Answer in natural language. Considering the relative positions, is Laptop (marked C) above or below brown wooden chair (marked B)? Choose between the following options: above or below
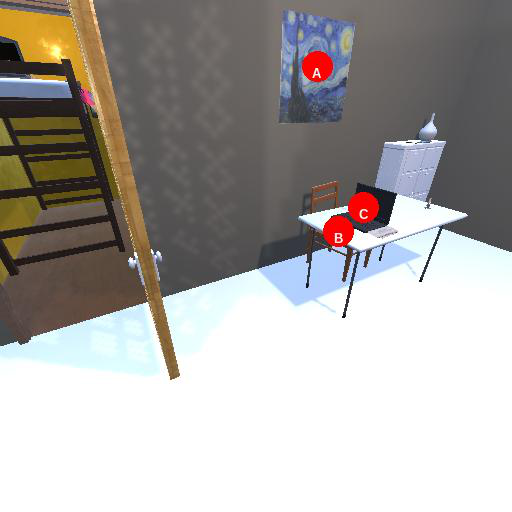
<answer>below</answer>